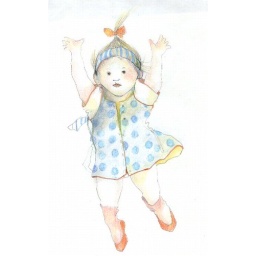
sketch, little girl in a blue dress